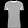
Label: T - shirt / top